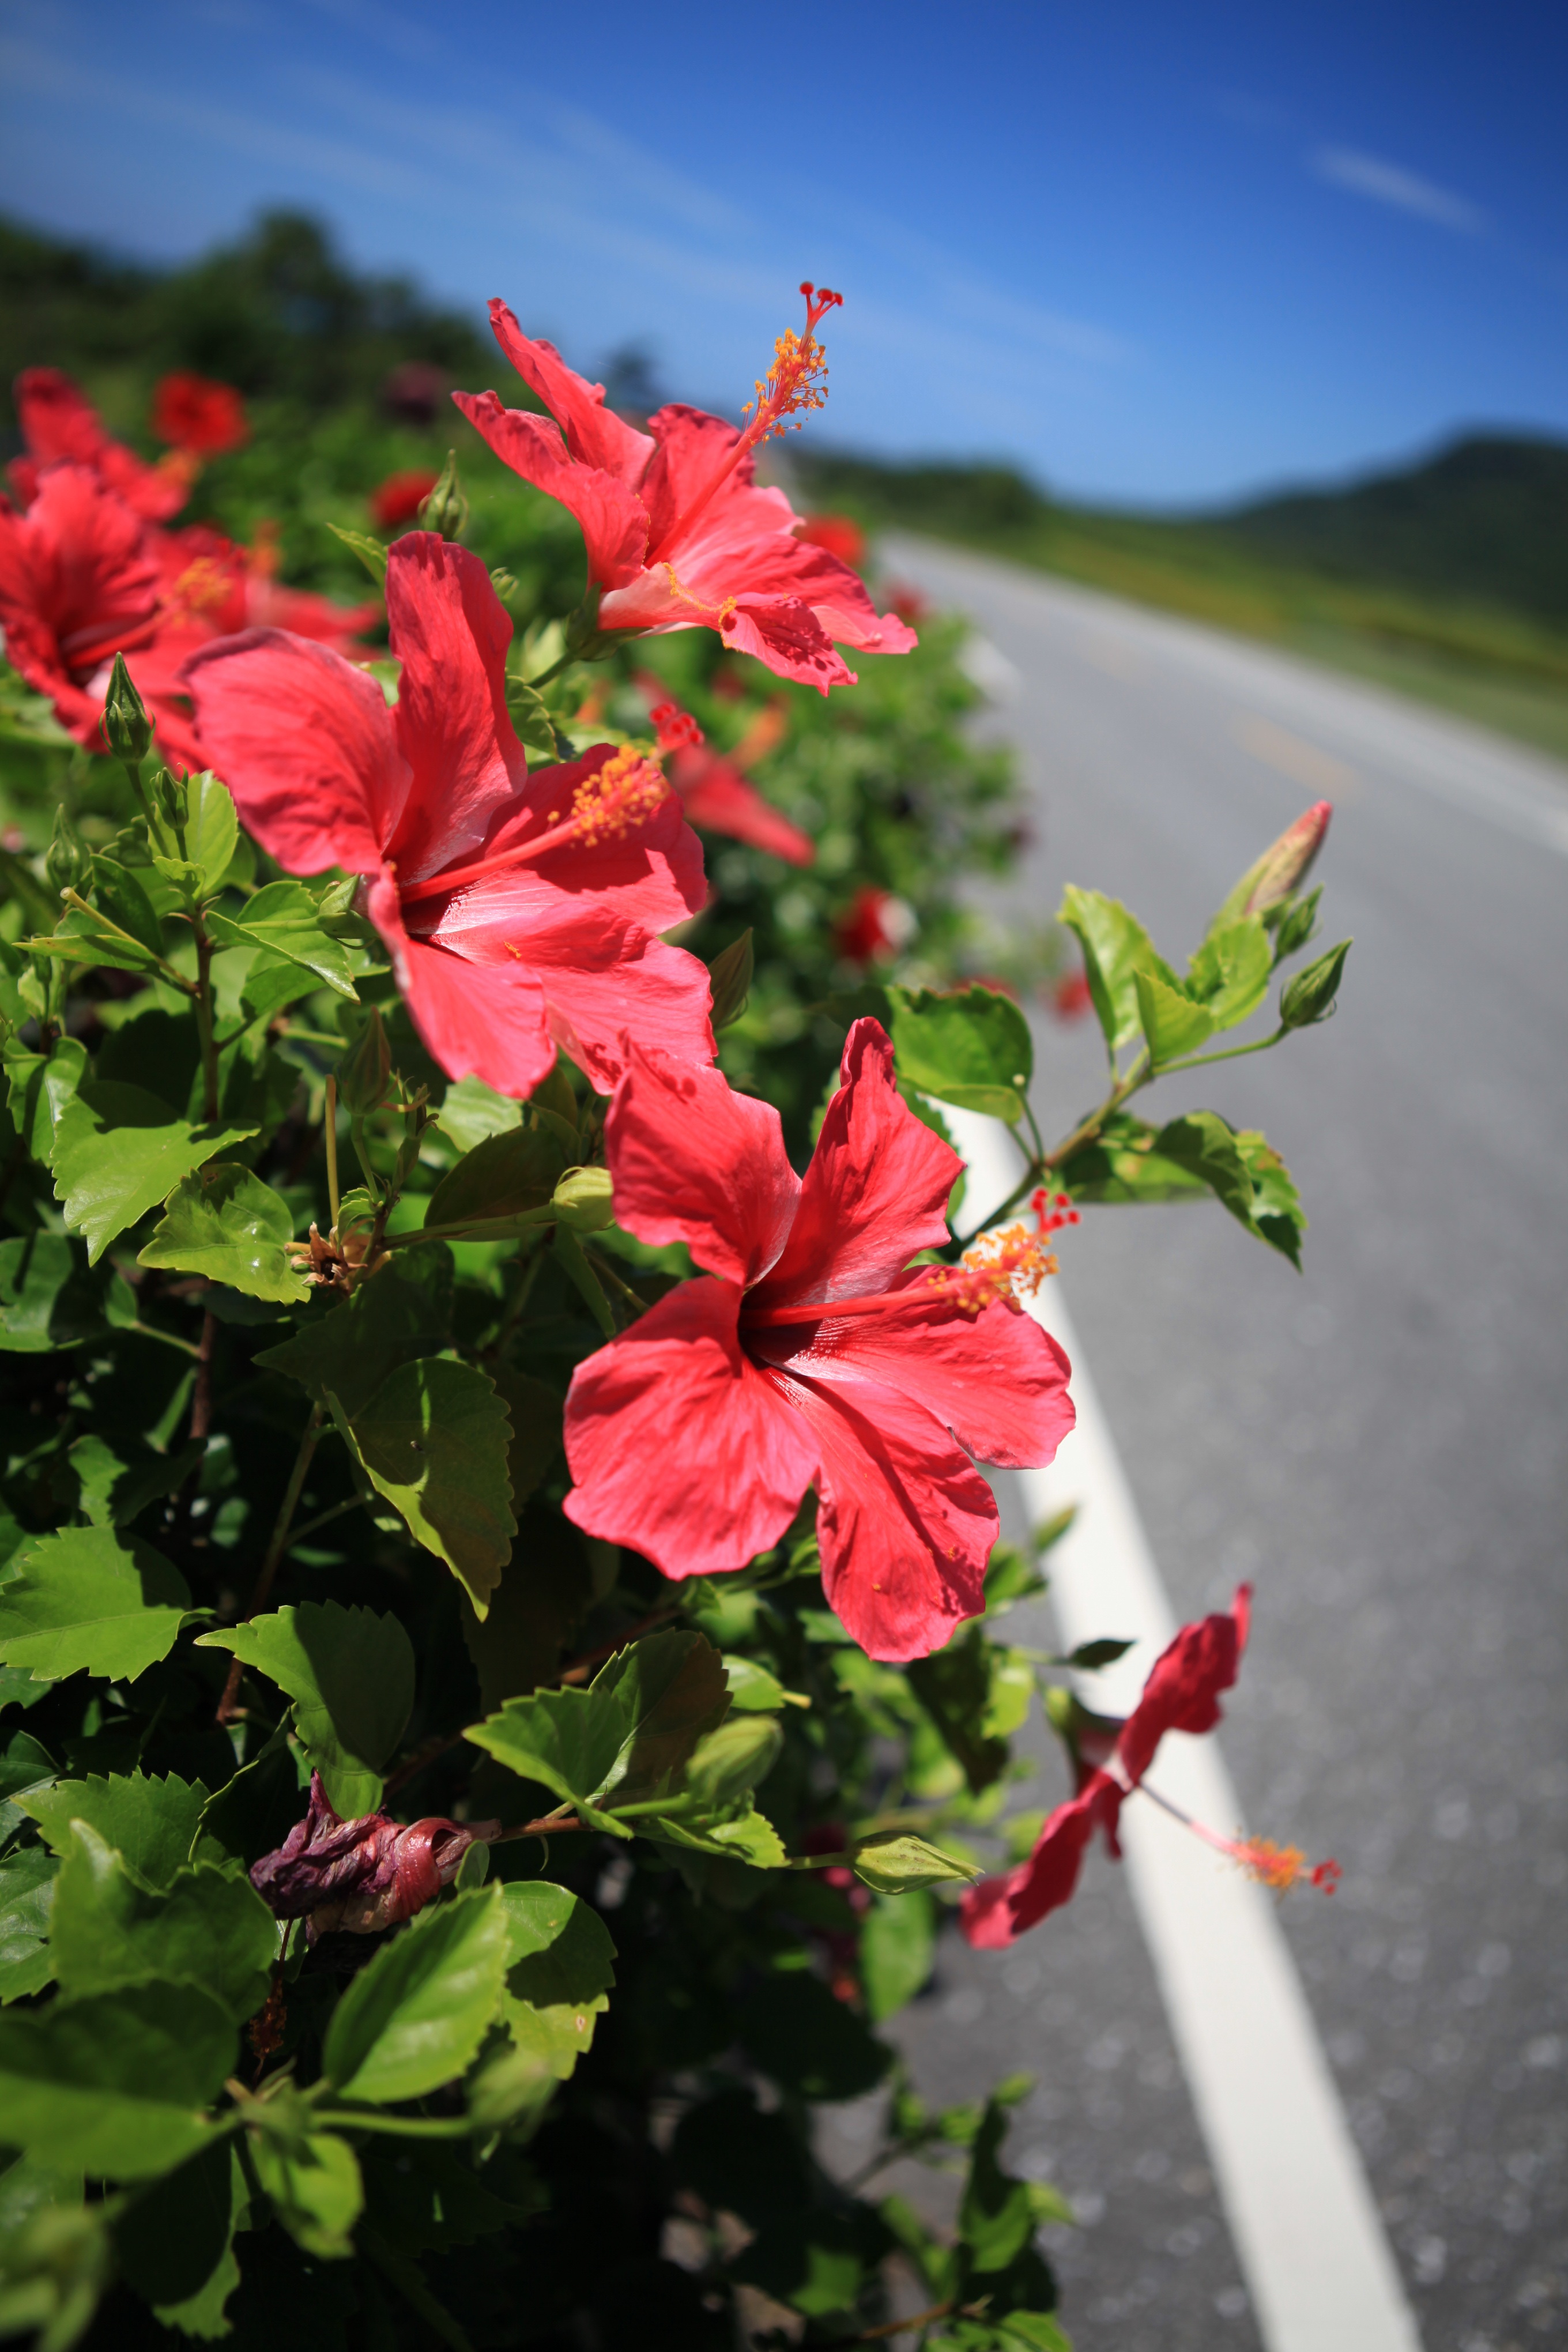
nature, blossom, plant, road, leaf, flower, petal, red, botany, flora, blue sky, wildflower, flowers, close up, shrub, taiwan, hibiscus, malvales, red flowers, flowering plant, land plant, the east coast